Question: What is the wall made of?
Tambaya: Dame akayi bangon?
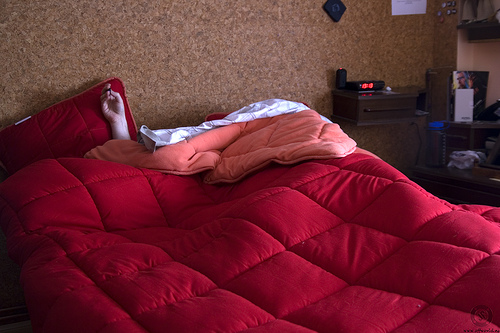
Answer: Corkboard.
Amsa: Allon cork.